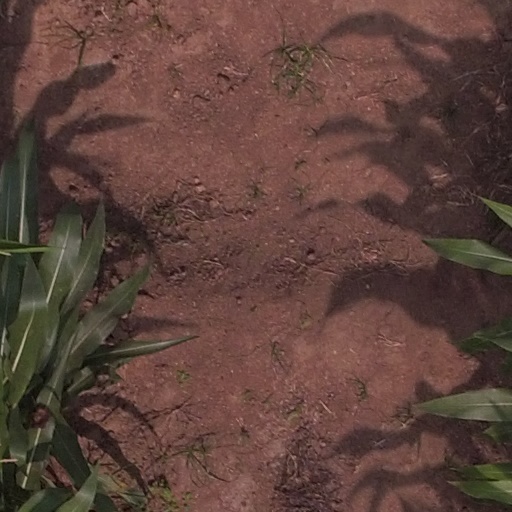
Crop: maize; corn